Istanbul Technical University

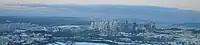
Maslak skyline and the ITU Ayazağa Campus to its right

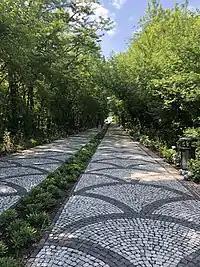
Ayazağa Campus

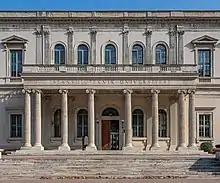
ITU Taşkışla Campus

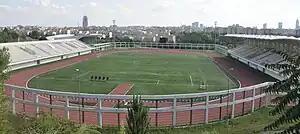
ITU Stadium at the Ayazağa campus is home to the university's football, American football and athletics teams, and also hosts numerous concerts.

ITU is a public university. It has six campuses, five of which are located in the most important areas of Istanbul and one is located in Famagusta. Among ITU's six campuses, the main campus of Maslak, in Sarıyer, is a suburban campus, covering a total area of 1.600.000 m². The University Rectorate, swimming pool, stadium, along with most of the faculties, student residence halls and the central library of ITU are located there.